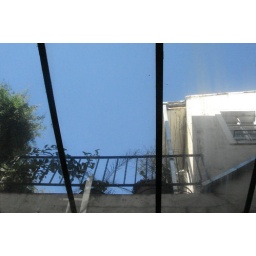
seen through the glass roof in the dining room